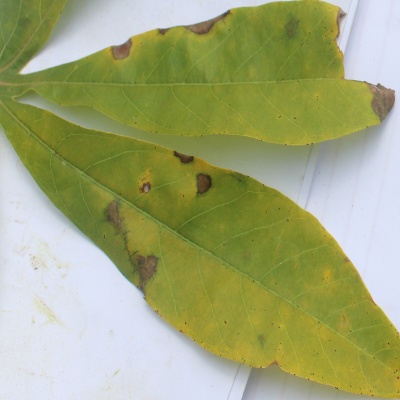
Crop: Cassava
Condition: brown spot